Max Cooper (music producer)

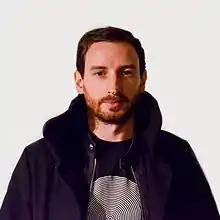
Max Cooper in 2017

Max Cooper (born 19 May 1980) is a London-based electronic and techno music producer who has been releasing music since 2007. He has received positive reviews from magazines such as "Clash" and critical acclaim for his debut album "Human".